Screen sports

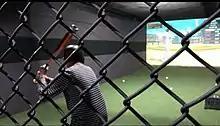
Screen Baseball

It is baseball that has attracted the attention of fans after golf. Based on the solid offline infrastructure of 20,000 baseball clubs and 7 million spectators of professional baseball, it has become so popular that over a hundred screen baseball courts all over the country have emerged within two years of launch.